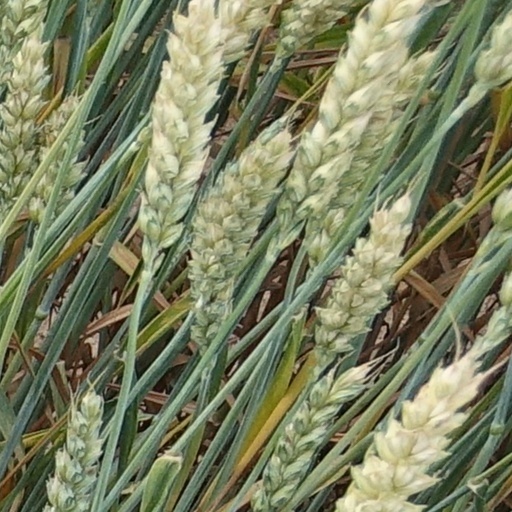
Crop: wheat